So Sad About Gloria

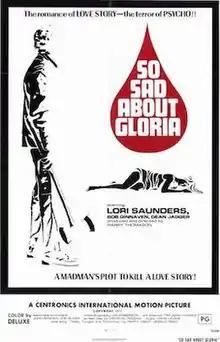
Theatrical poster

So Sad About Gloria, also known as Visions of Evil is a 1973 American horror film directed by Harry Thomason and starring Lori Saunders, Robert Ginnaven, and Dean Jagger. Its plot follows a mentally unstable woman who has visions of herself at the center of brutal axe murders.